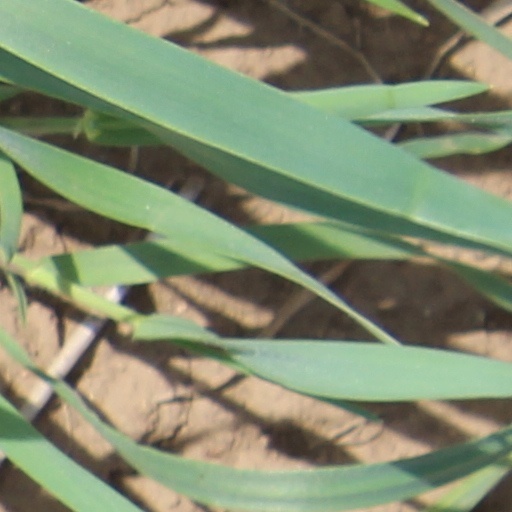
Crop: wheat